Draupadi Ratha

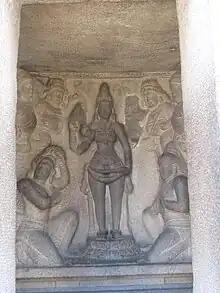
Fresco of Durga image being worshipped by devotees within the ratha's sanctum.

Draupadi is the smallest of the five rathas at the site and is carved out of single long stone of granite. It is built in the form of simple hut, sharing an upapitha (secondary platform) with Arjuna Ratha.